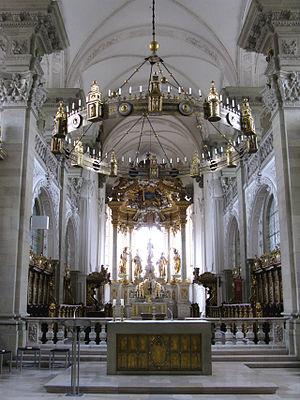
Les abbayes de la grande et petite Comburg ont été des établissements religieux, respectivement fondés aux XIᵉ et XIIᵉ siècles sur un promontoire rocheux ou sur un versant de la vallée du Kocher au niveau du village de Steinbach, annexe de la communauté de communes de Schwäbisch Hall. La première et plus grande abbaye fut un monastère bénédictin masculin avant de devenir un chapitre collégial noble ; la seconde fut initialement un couvent de femmes soumis à la règle bénédictine, puis une prévôté de l’abbaye de la grande Comburg, puis un couvent de capucins et enfin brièvement un couvent de sœurs franciscaines.